Forward-looking infrared

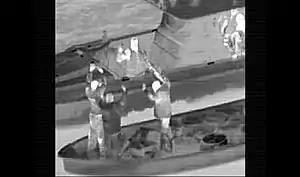
FLIR imagery from a U.S. Navy helicopter: Alleged drug traffickers are being arrested by Colombian naval forces.

Infrared light falls into two basic ranges: "long-wave" and "medium-wave". Long-wave infrared (LWIR) cameras, sometimes called "far-infrared", operate at 8 to 12 μm and can see heat sources, such as hot engine parts or human body heat, several kilometers away. Longer-distance viewing is made more difficult with LWIR because the infrared light is absorbed, scattered, and refracted by air and by water vapor.